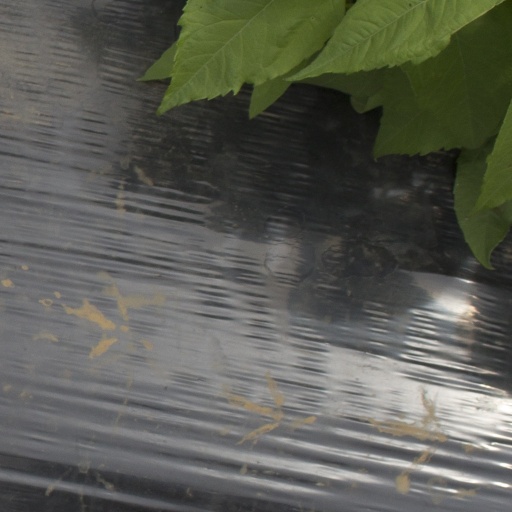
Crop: Jerusalem artichoke